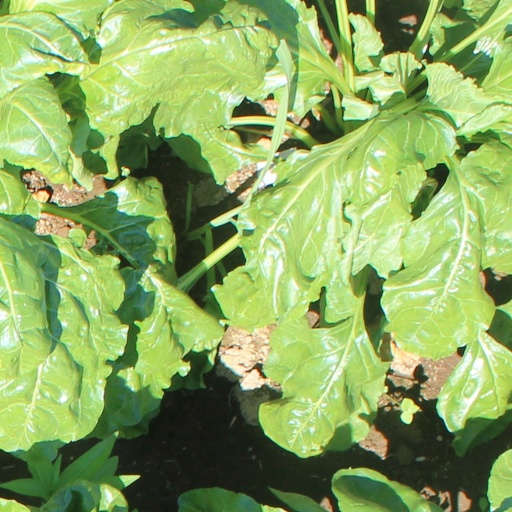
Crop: sugar beet